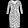
Label: Dress